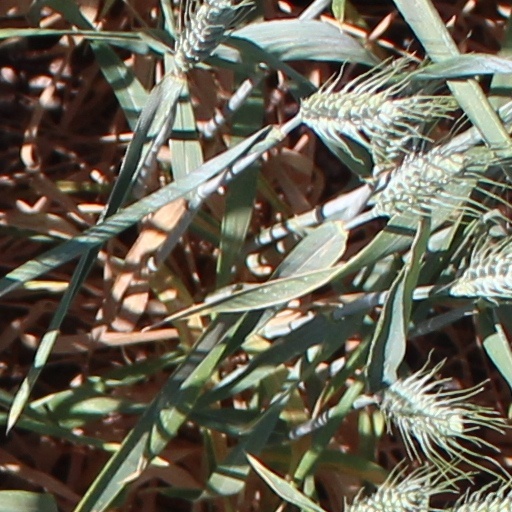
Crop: wheat